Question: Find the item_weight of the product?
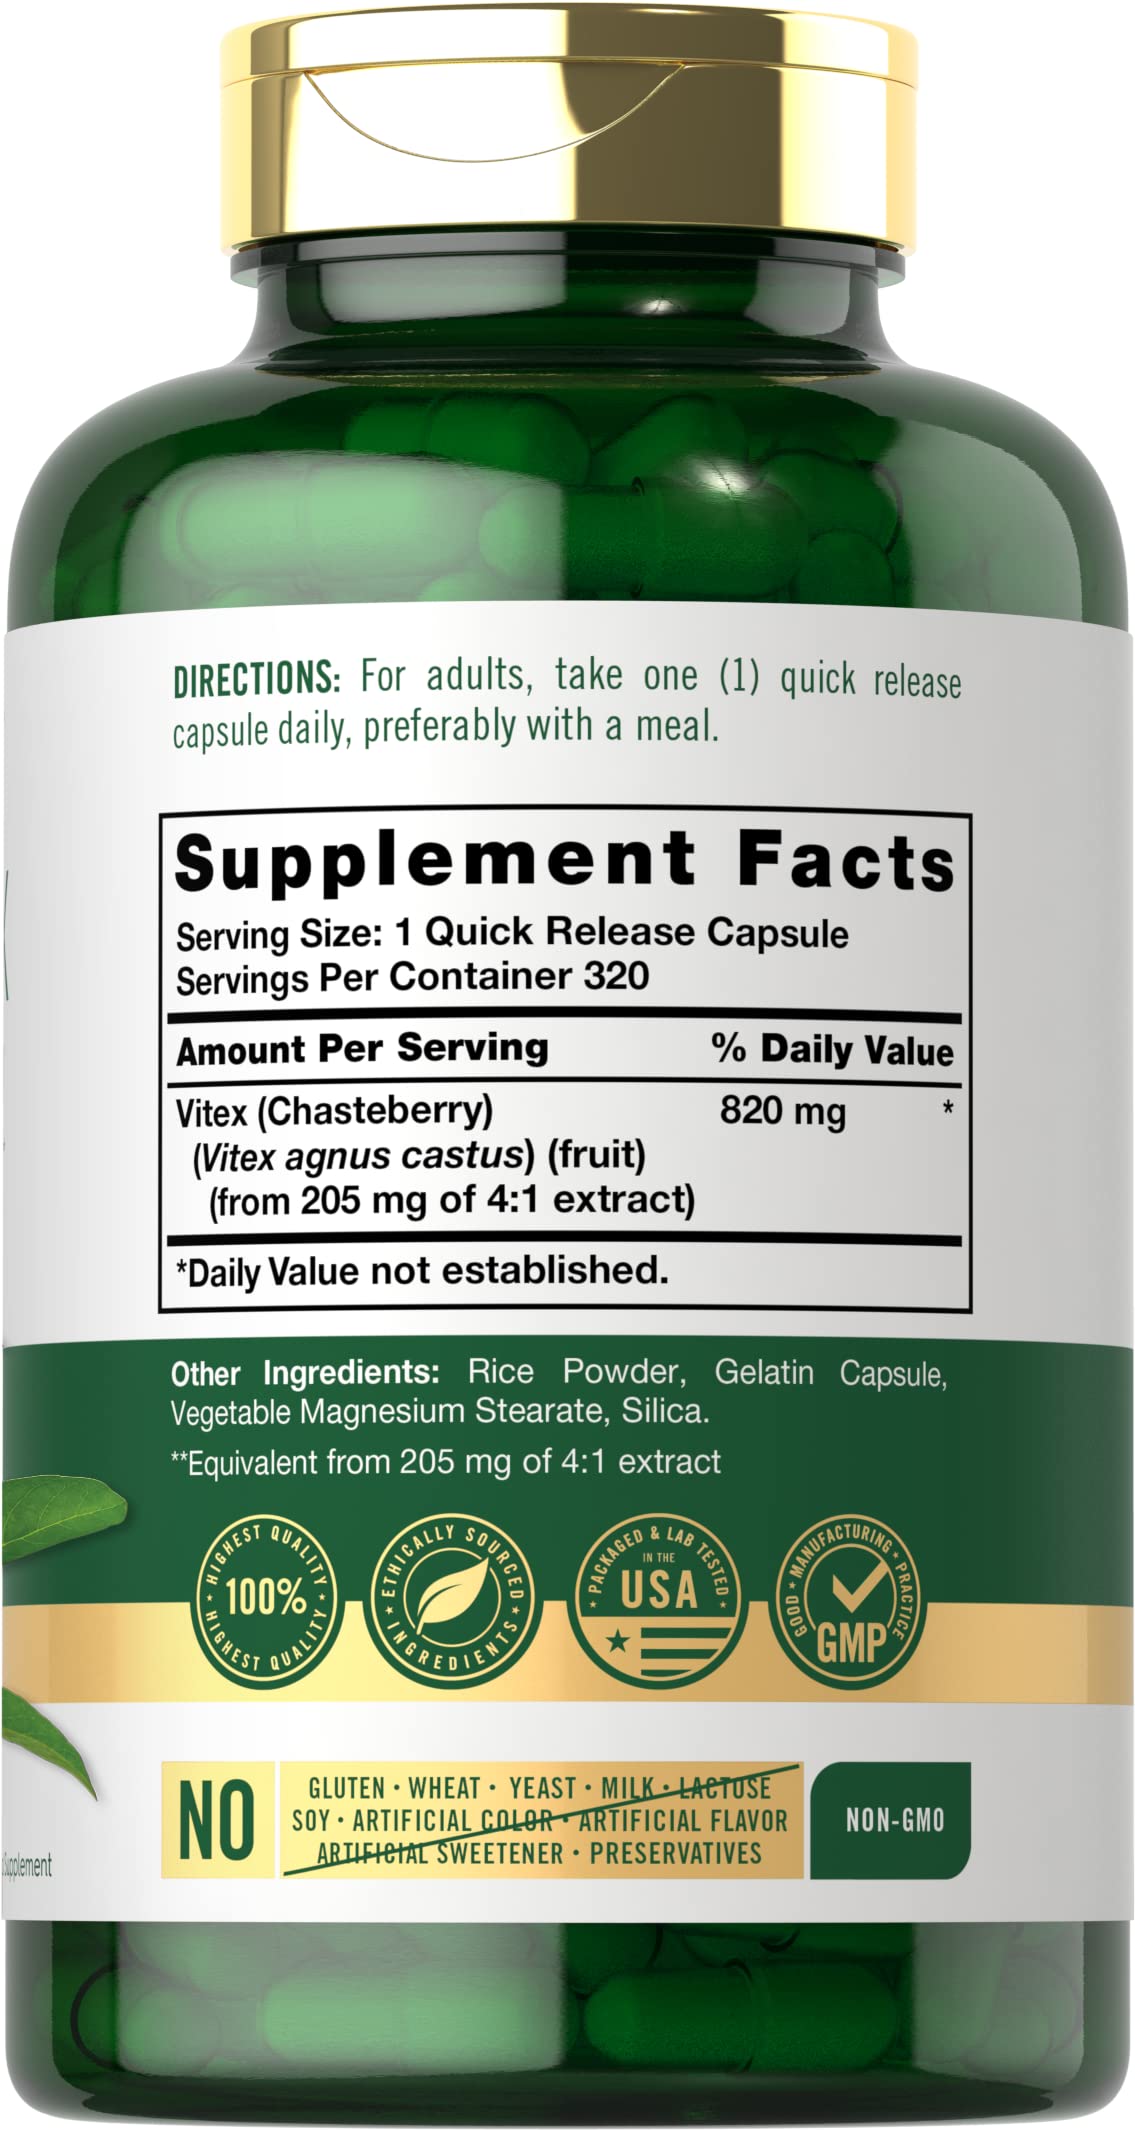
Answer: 1.0 ounce